2008 US Open (tennis)

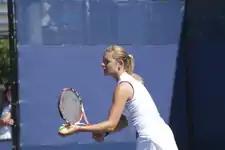
Julie Coin

In the second set of women's second round matches, world number 188 Julie Coin provided one of the biggest shocks of the tournament, as she defeated Ana Ivanovic, the World No. 1, 6–3, 4–6, 6–3. It was the earliest exit made by a top seed at the tournament since Maria Bueno's second round loss at the 1967 U.S. National Championships (Bueno received a first round bye), before the beginning of the Open Era. Ivanovic, who made a similarly unexpected exit at the Wimbledon Championships, conceded that she was not playing to the standard of a world number one. Coin set up a clash with Amélie Mauresmo, who bypassed the threat of Kaia Kanepi 2–6, 6–4, 6–0. Venus Williams eased to victory over Rossana de los Ríos 6–0, 6–3, and sister Serena won in similar fashion versus Elena Vesnina, 6–1, 6–1. A top ten seed who had greater problems progressing was Dinara Safina, who was troubled by her own unpredictable manner of play in defeating Roberta Vinci 6–4, 6–3; Agnieszka Radwańska, Nadia Petrova, Flavia Pennetta, Alizé Cornet, and Dominika Cibulková also came through. Two seeded players who fell were Ágnes Szávay, who lost to Tathiana Garbin 5–7, 6–2, 6–3, and Nicole Vaidišová, who lost to Séverine Brémond.